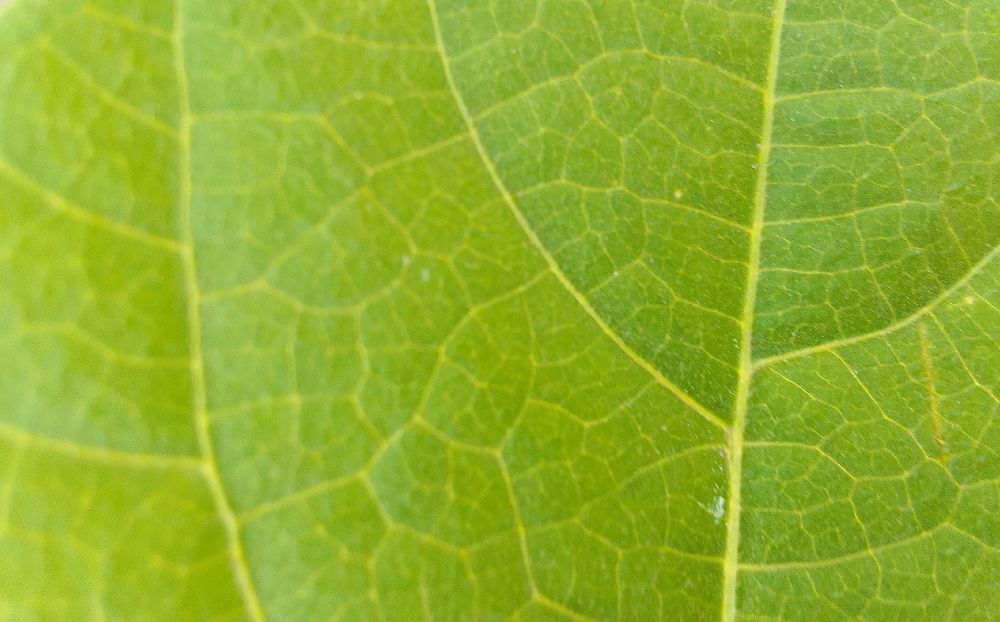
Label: healthy